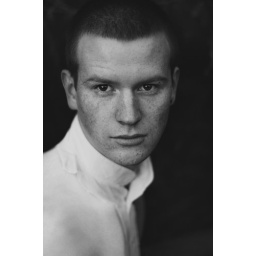
bw classic portrait | man in white shirt